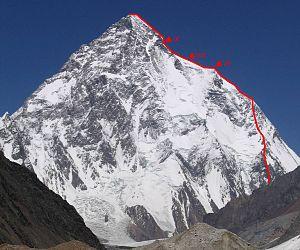
L’expédition italienne au K2 de 1954 est une expédition alpine parrainée par le Club alpin italien, par le Conseil national de la recherche, l'Istituto Geografico Militare et l’État italien. Sa conduite est confiée à Ardito Desio. Le 31 juillet 1954, deux membres de l'expédition atteignent le sommet du K2 — la deuxième montagne la plus élevée au monde derrière l'Everest — pour la première fois de l'Histoire.